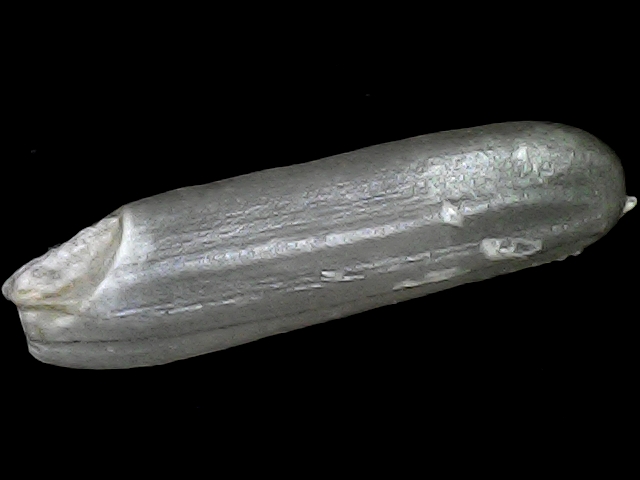
Rice variety: BRRI102